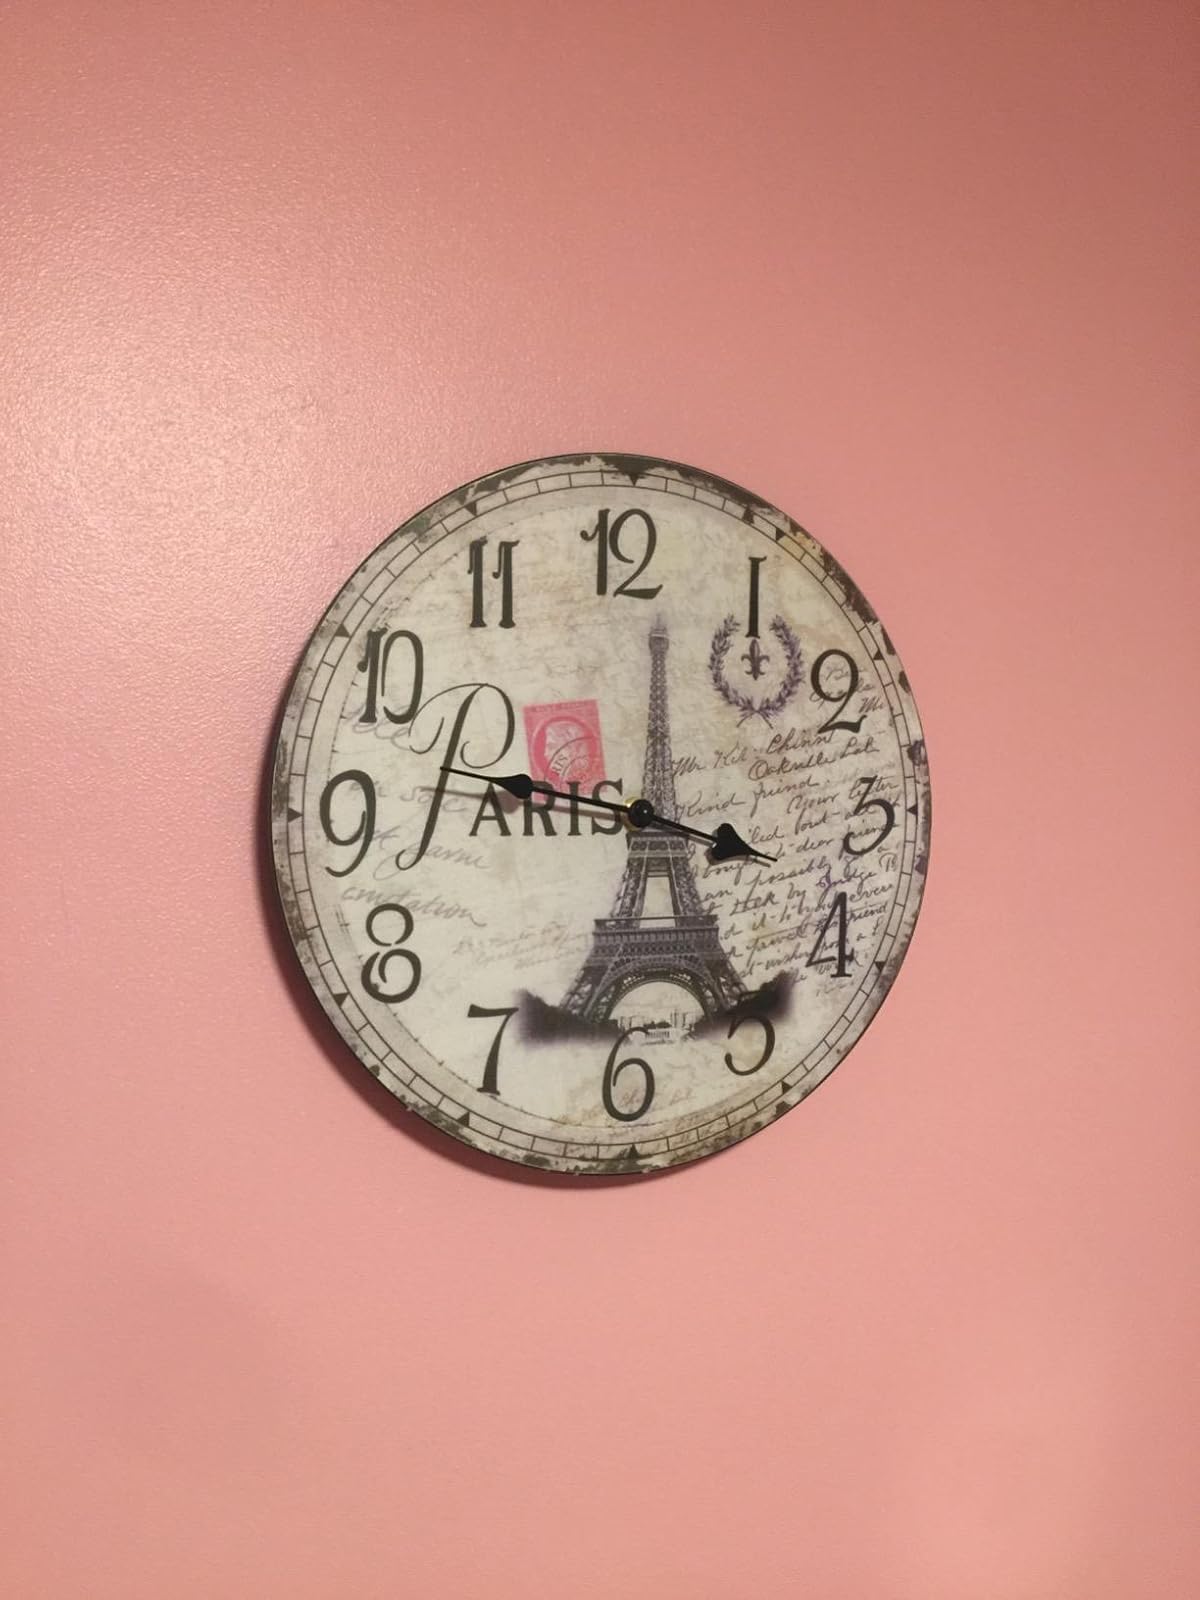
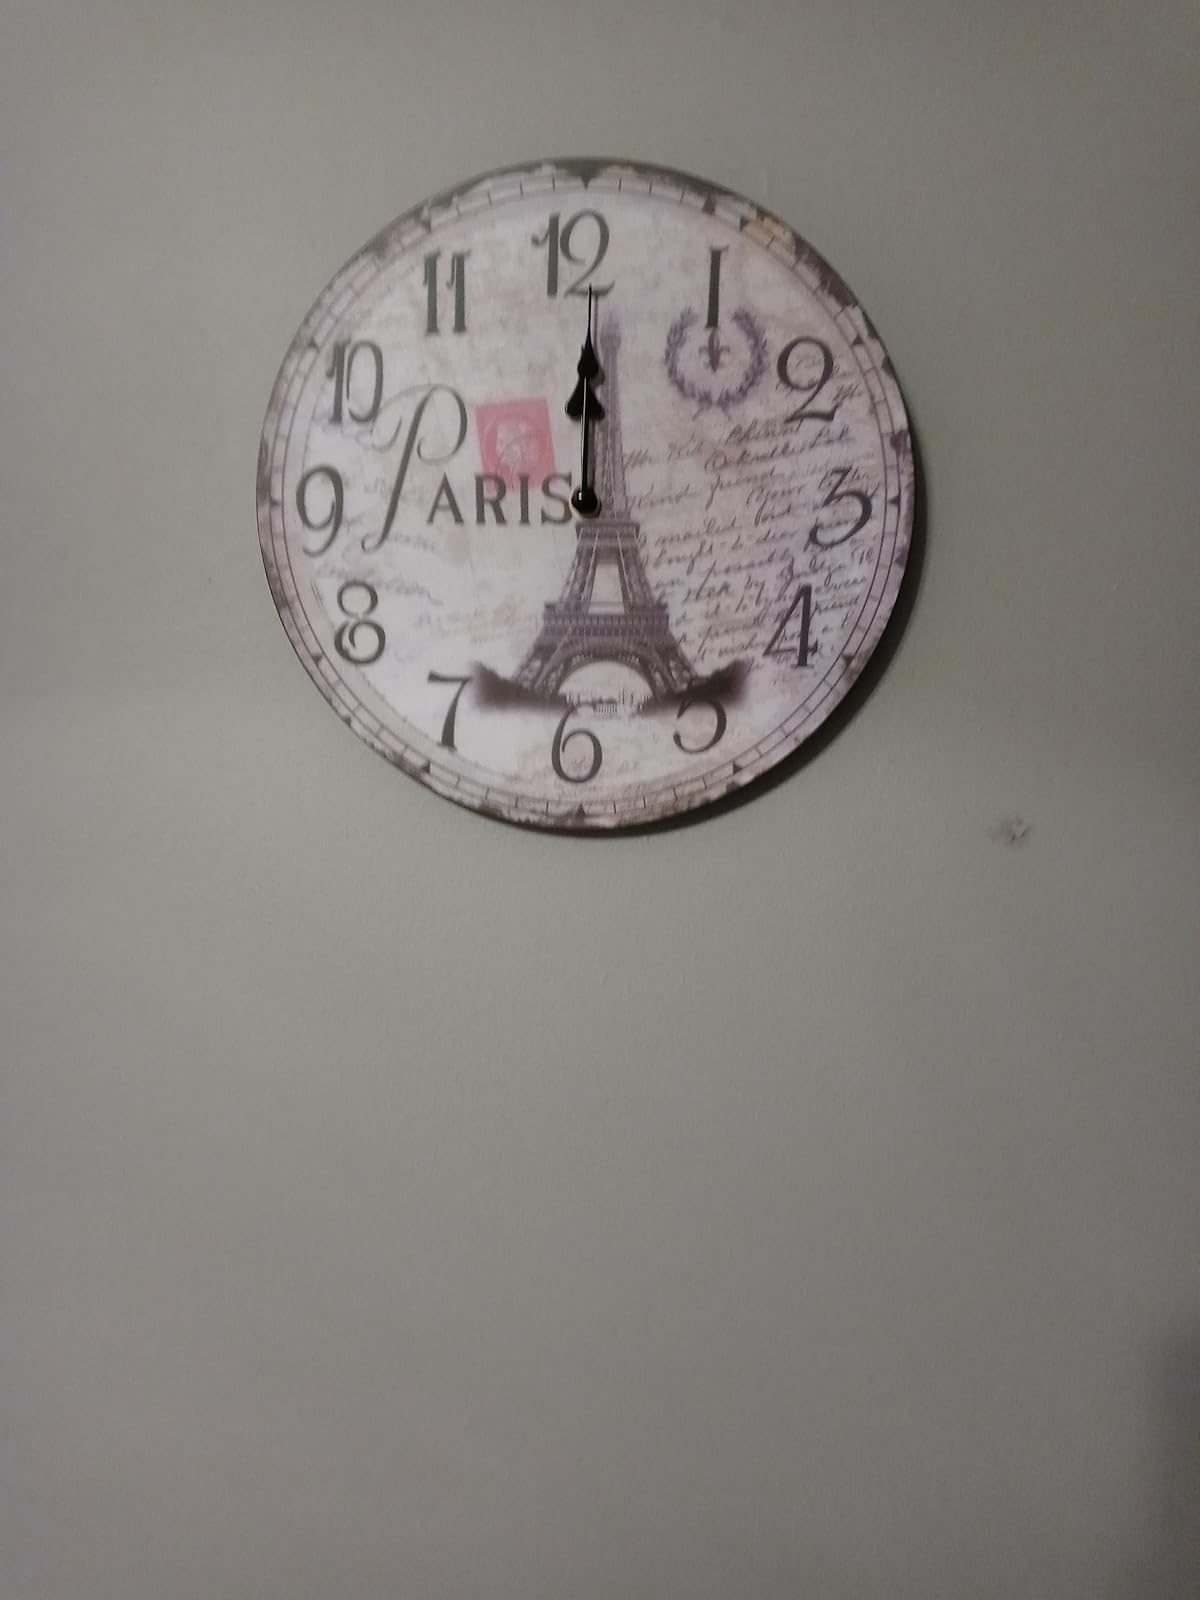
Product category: clock
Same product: yes